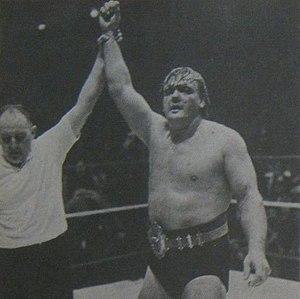
Johnny Valentine en tant que champion poids lourds dans le magazine de catch Wrestling Annual de juin 1975